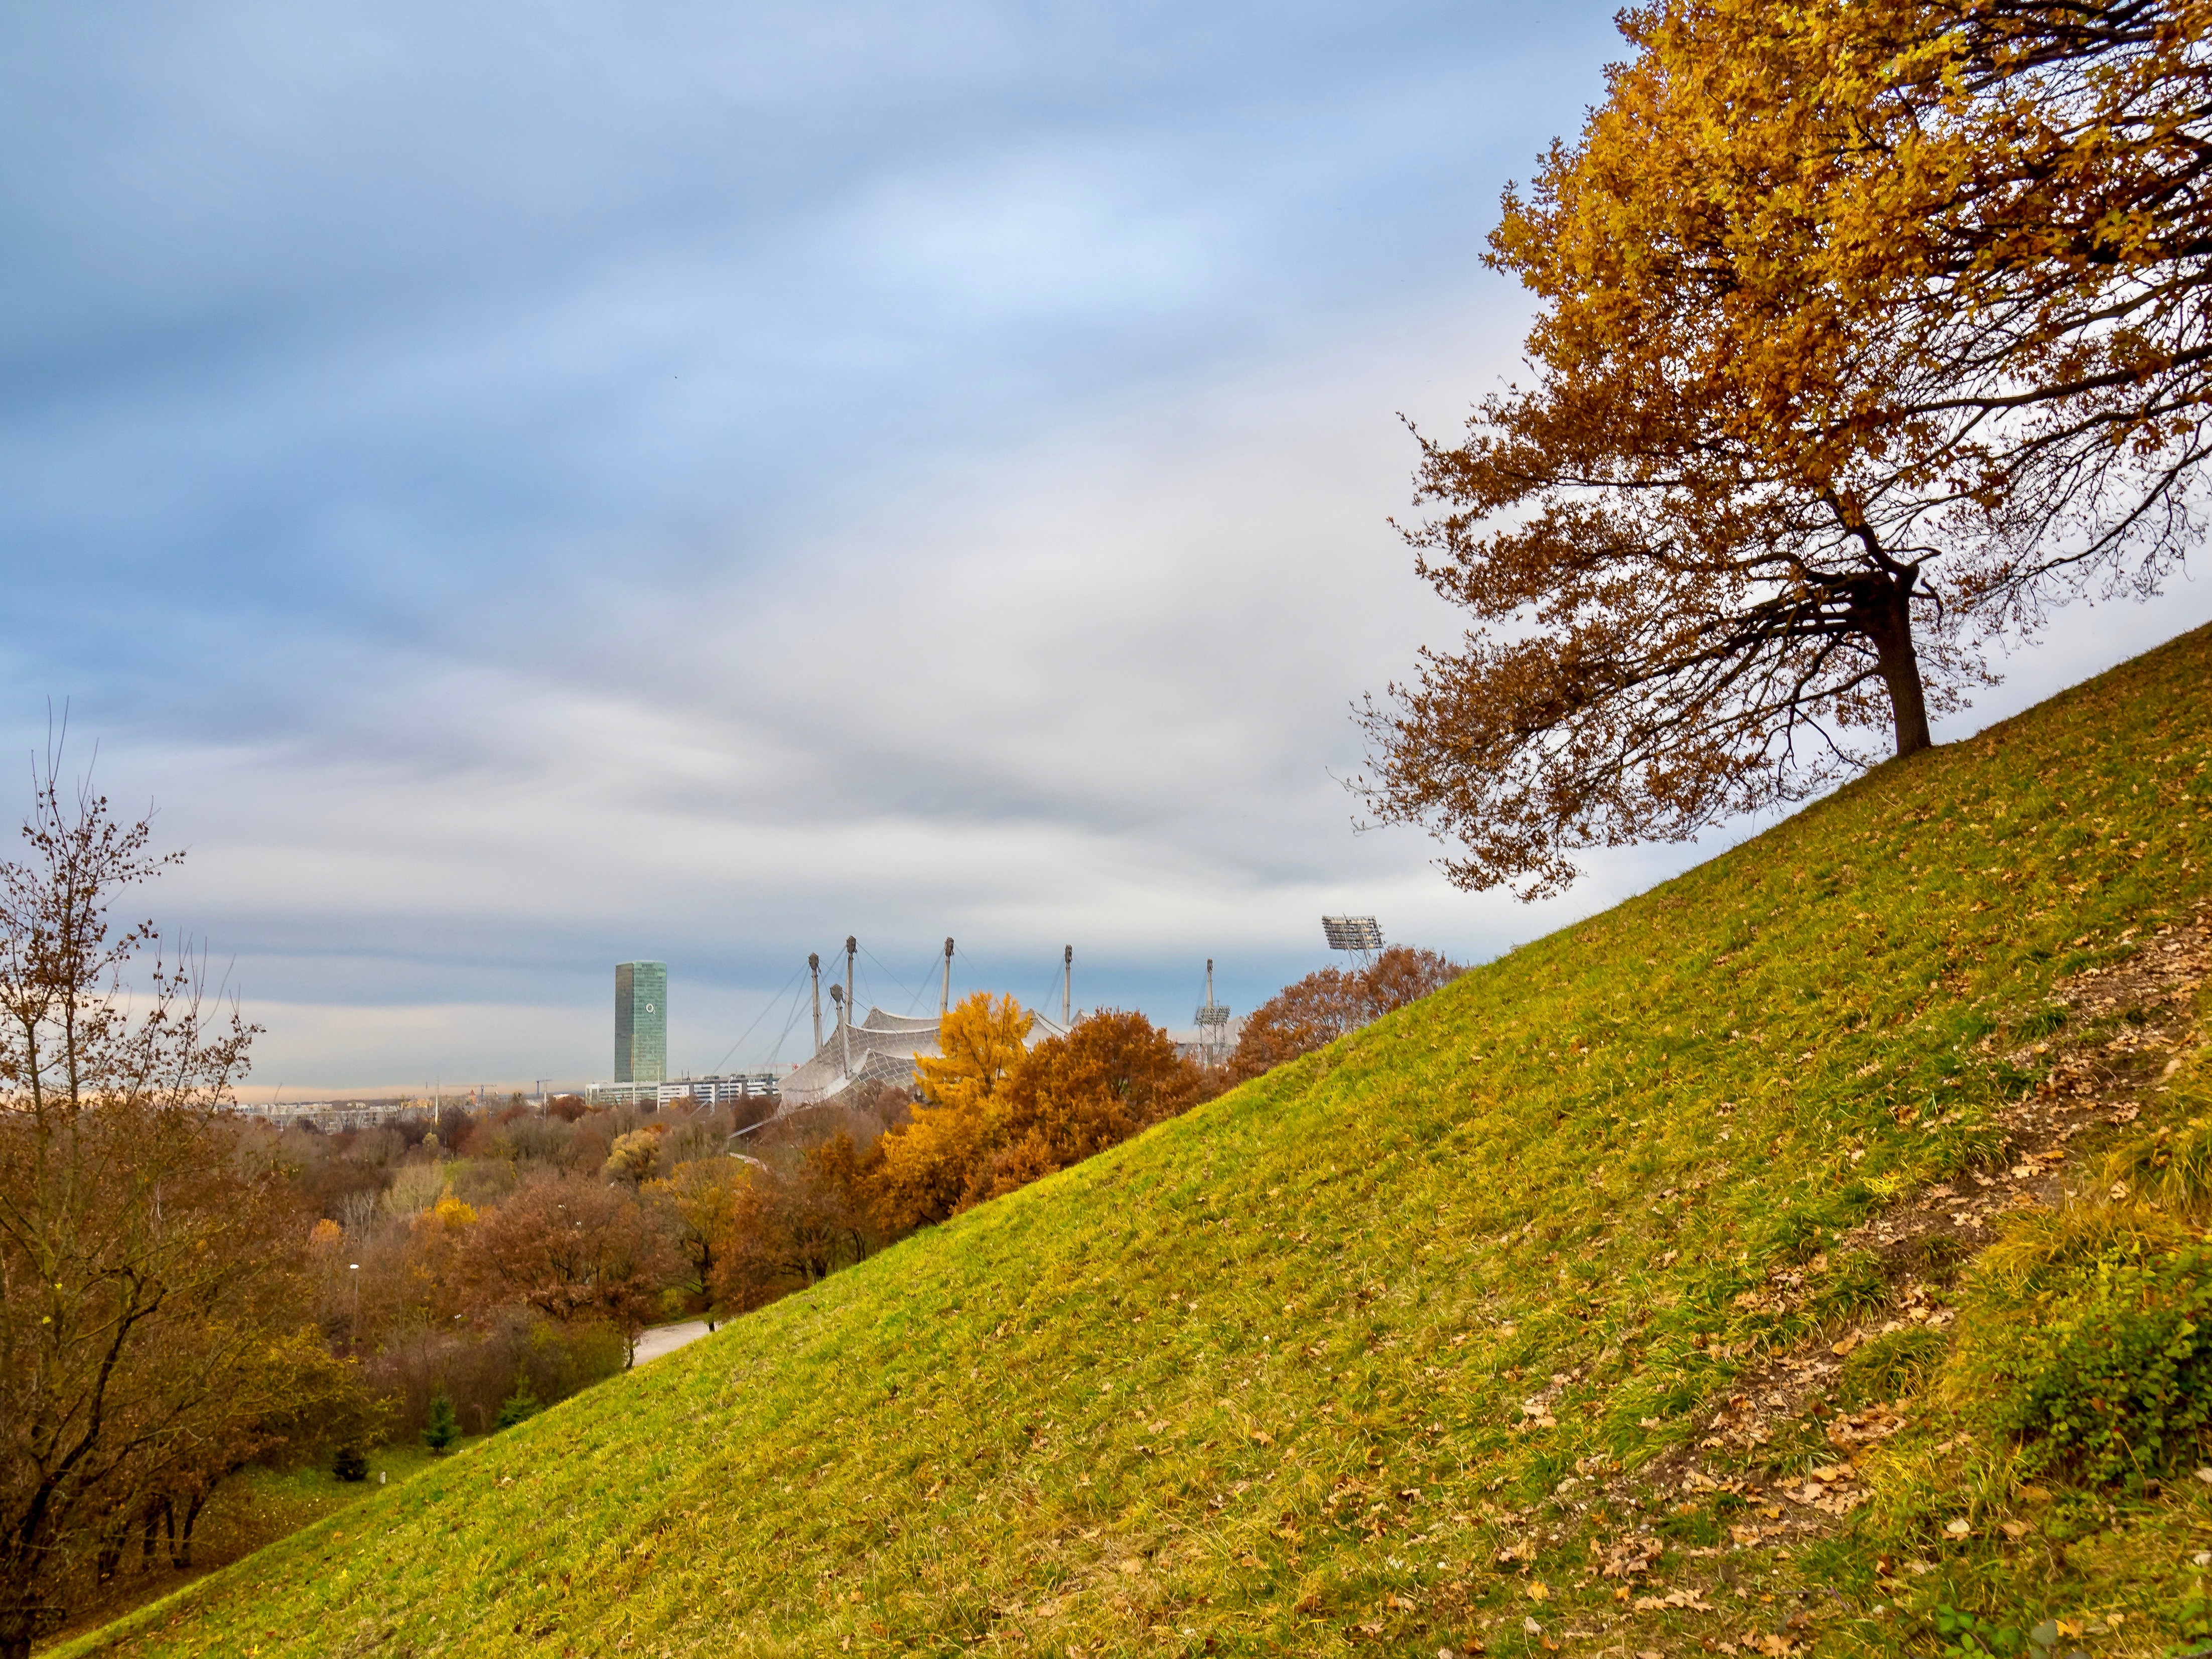
landscape, tree, nature, grass, mountain, plant, sky, meadow, prairie, sunlight, morning, leaf, hill, flower, urban, color, autumn, season, ridge, amazing, herbst, bayern, bavaria, bestoftheday, olympiastadion, woodland, ecosystem, munich, mnchen, muc, muenchen, minga, photooftheday, olympiapark, o2tower, rural area, woody plant